Session Initiation Protocol

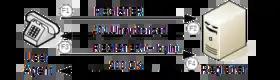
SIP user agent registration to SIP registrar with authentication.

A registrar is a SIP endpoint that provides a location service. It accepts REGISTER requests, recording the address and other parameters from the user agent. For subsequent requests, it provides an essential means to locate possible communication peers on the network. The location service links one or more IP addresses to the SIP URI of the registering agent. Multiple user agents may register for the same URI, with the result that all registered user agents receive the calls to the URI.